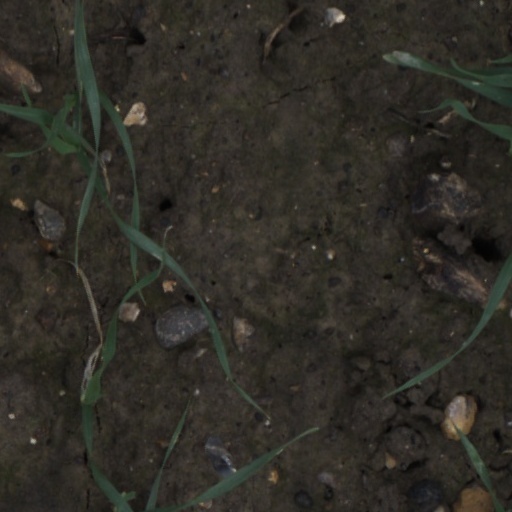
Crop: wheat